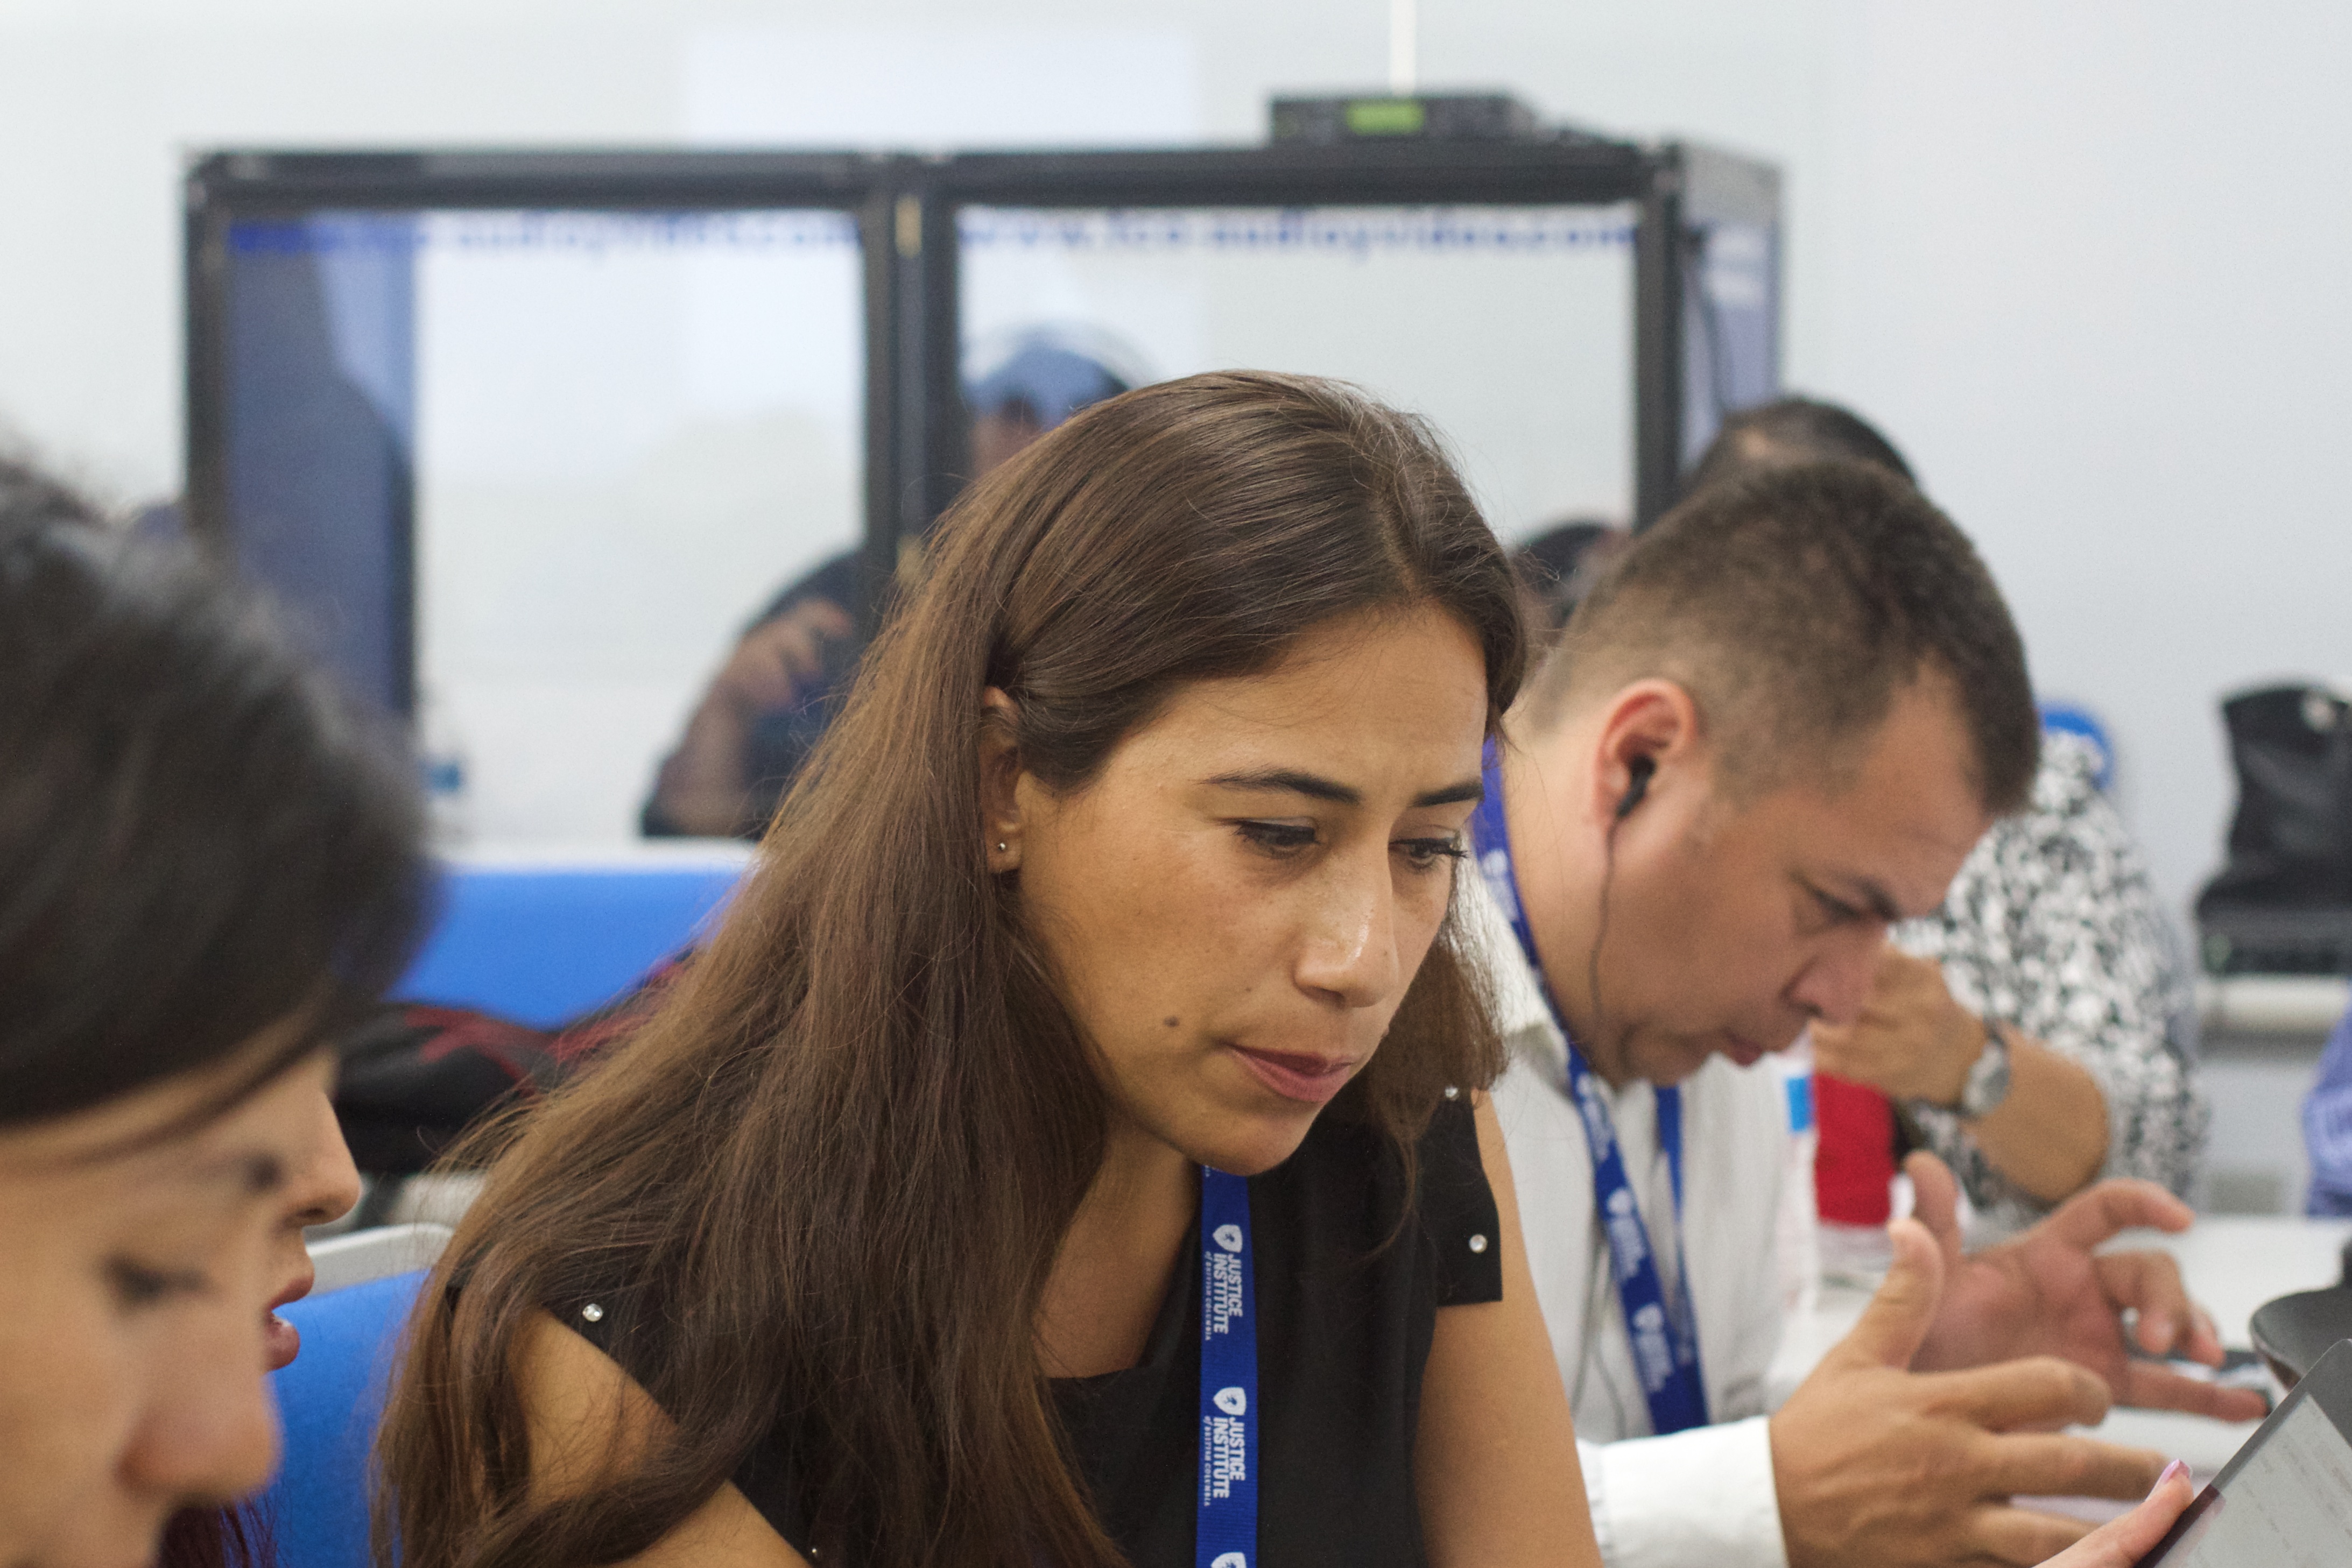
education, learning, udgagora